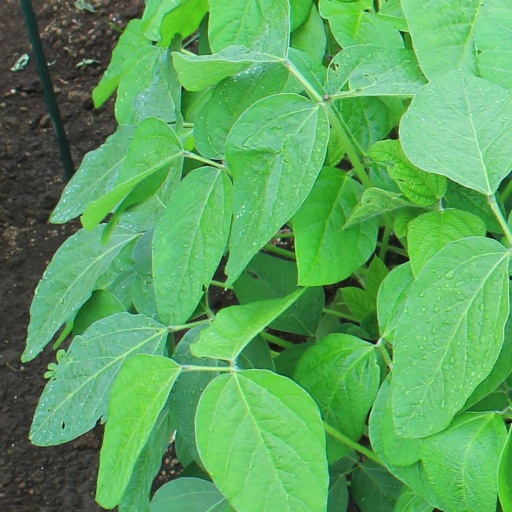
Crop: soybean